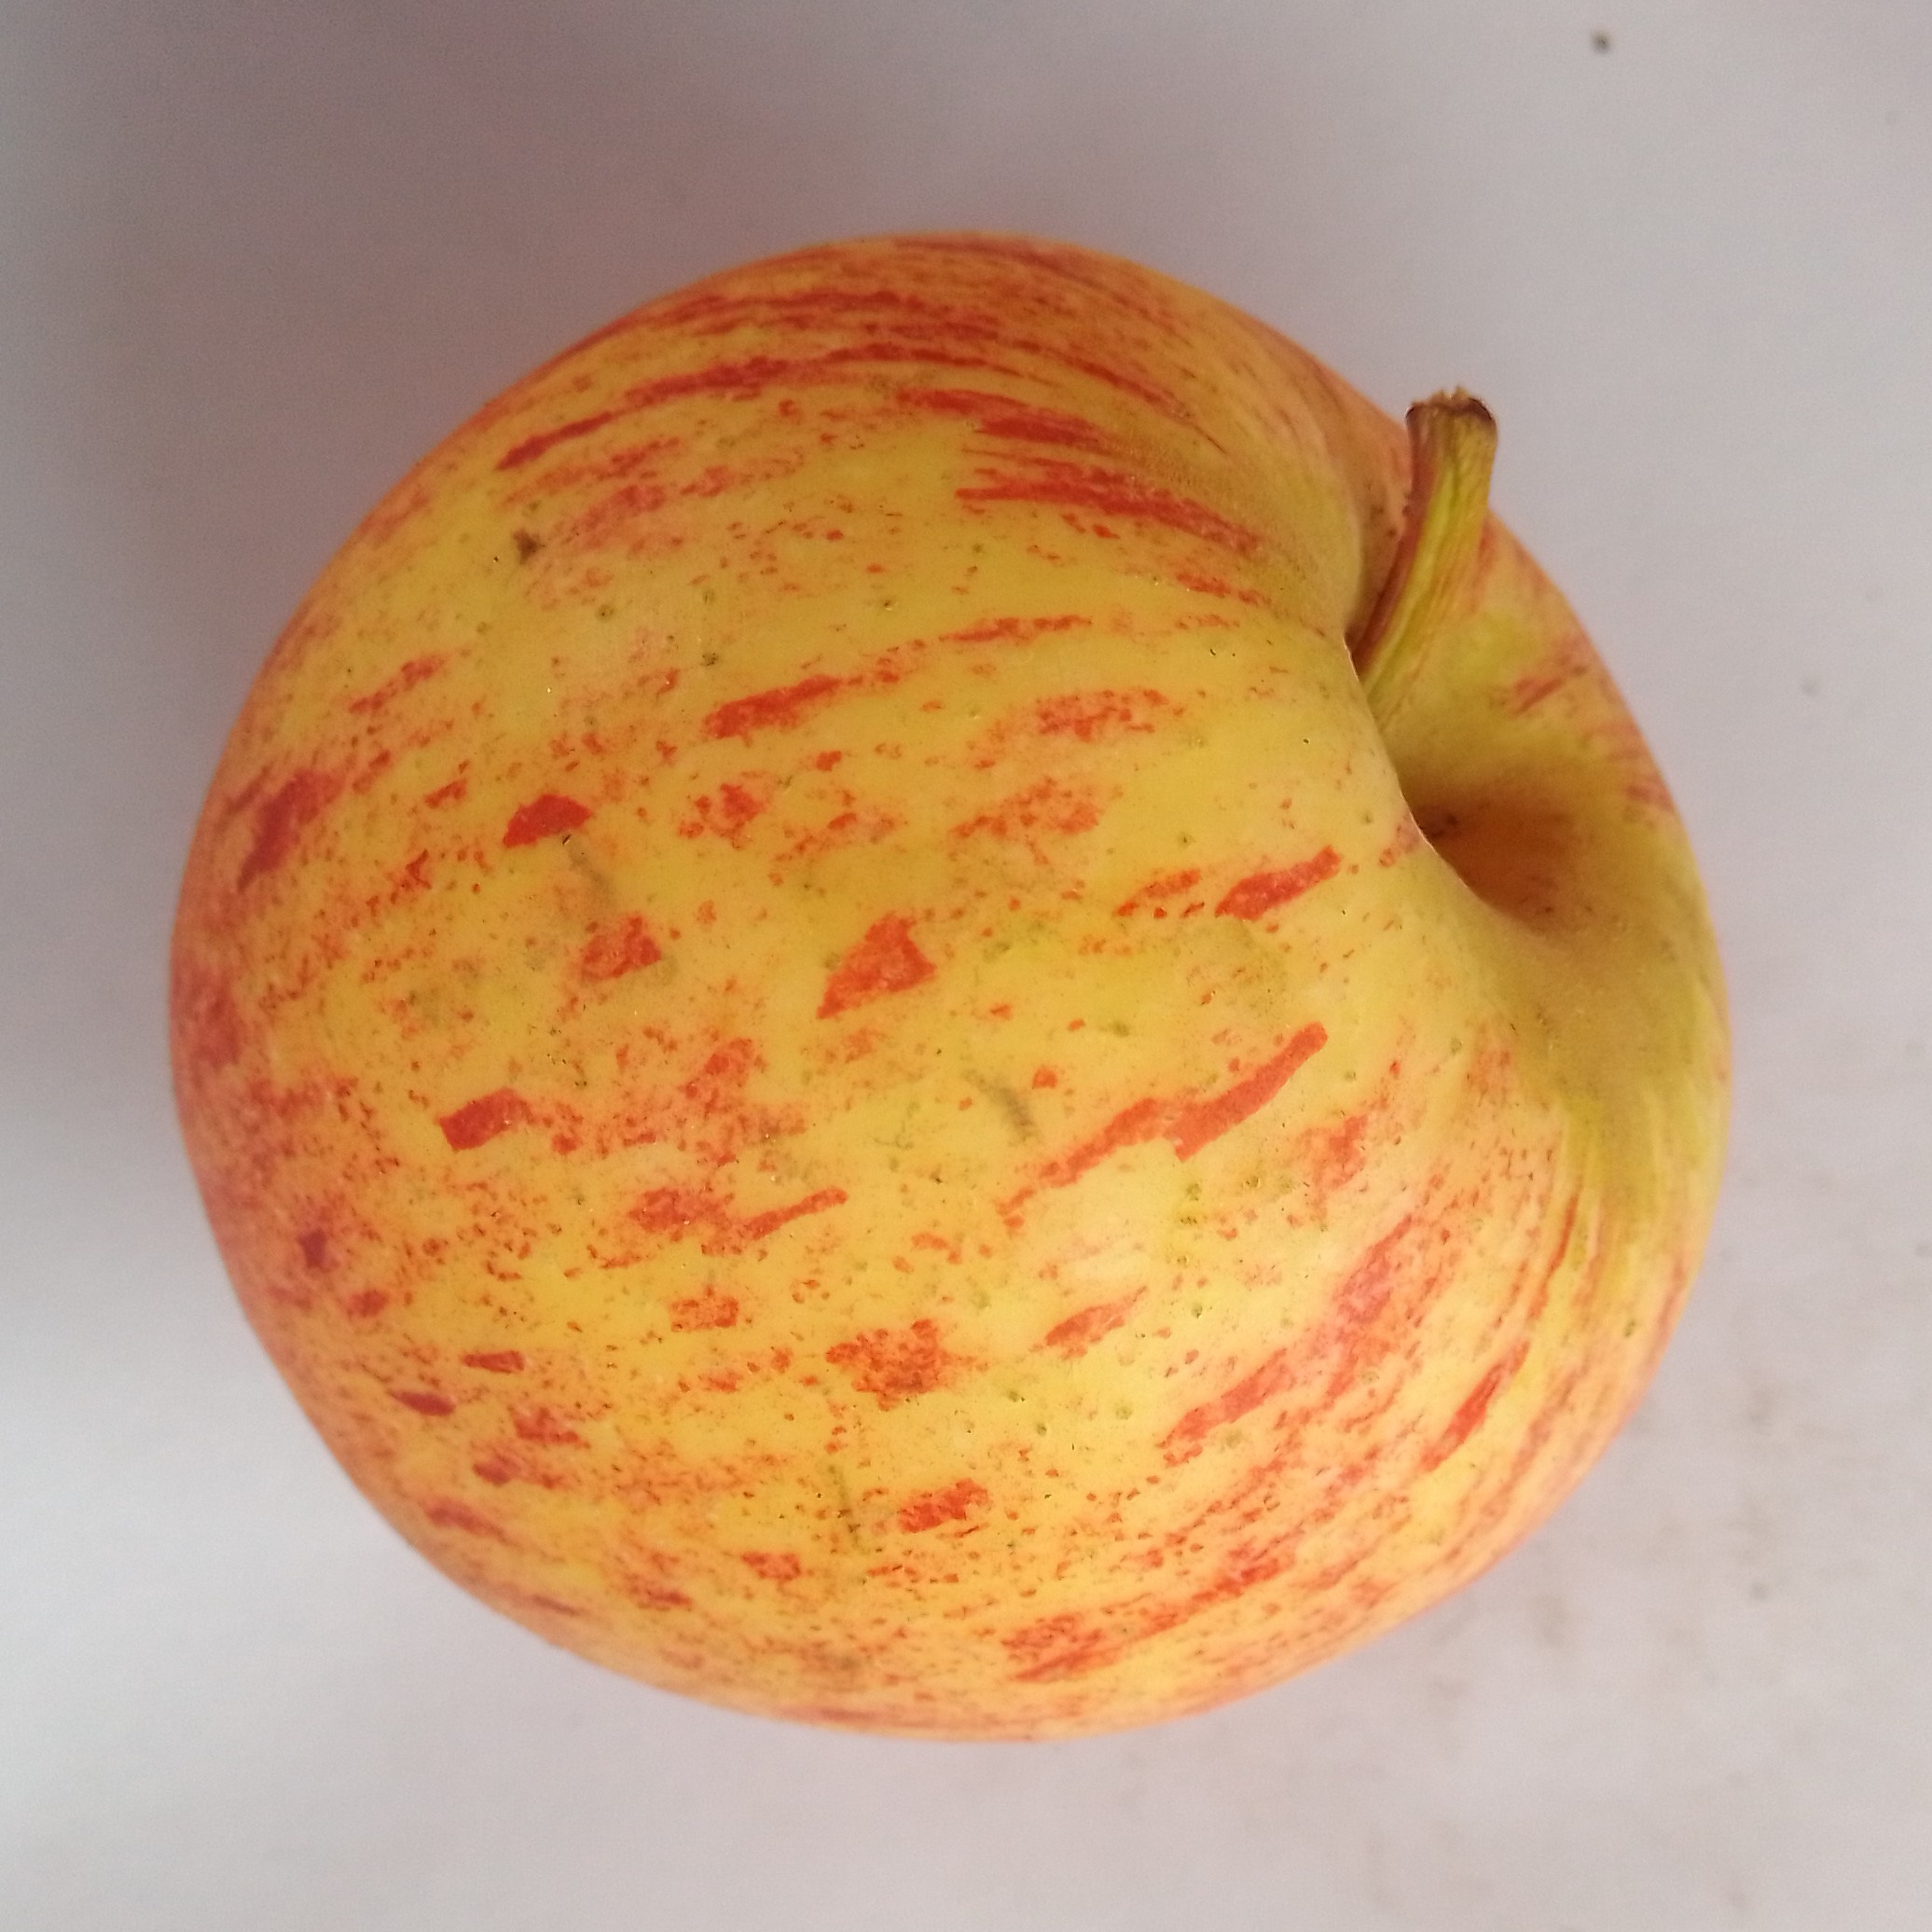
Fruit: apple
Condition: fresh